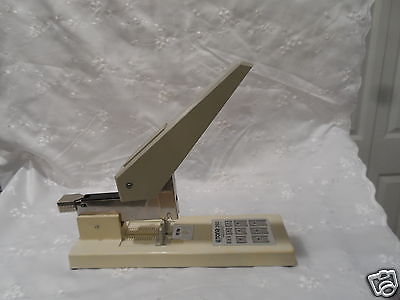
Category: stapler